Dolly Sods Wilderness

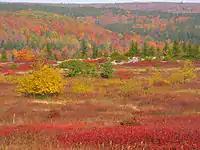
The "high sods" in fall colors

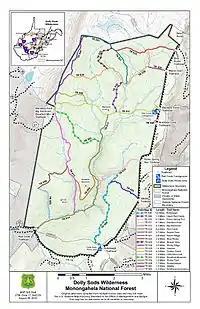
Map of the hiking trails in Dolly Sods

Camping is allowed in Dolly Sods, but visitors are cautioned to "leave no trace". All off-road motorized vehicles and any cutting of live vegetation or camping near roads (aside from Red Creek Campground) are forbidden. Hunting and fishing within state law are permitted. Dolly Sods is particularly popular during mid-summer with people who go there to pick blueberries and huckleberries. From May through late June, extensive and spectacular displays of mountain laurel in flower may be viewed. Due to severe winter weather, FS Rt 75, flanking the eastern side of Dolly Sods, is typically closed to vehicles from January 1 to April 15.